Le Chat (film)

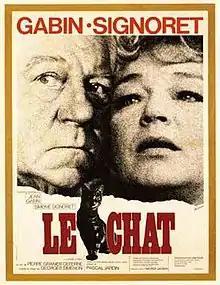
Film poster

Le Chat ("The Cat") is a 1971 French-language drama film directed by Pierre Granier-Deferre and based on Georges Simenon's 1967 novel "The Cat". It recounts the story of an elderly married couple, Julien Bouin, a former typographist, and his wife Clemence, who used to perform in a circus, who have been loathing each other for years. They hardly talk to each other in their small house, soon to be demolished. Their only form of communication being occasional notes on scraps of paper. A stray cat being the only one he still gives affection to, the cat becomes the object of Clemence's anger. However, they are soon to understand that they cannot live without each other. The storyline of "The Cat" is speculated to have originated from Georges Simenon's difficult relationship with his mother.